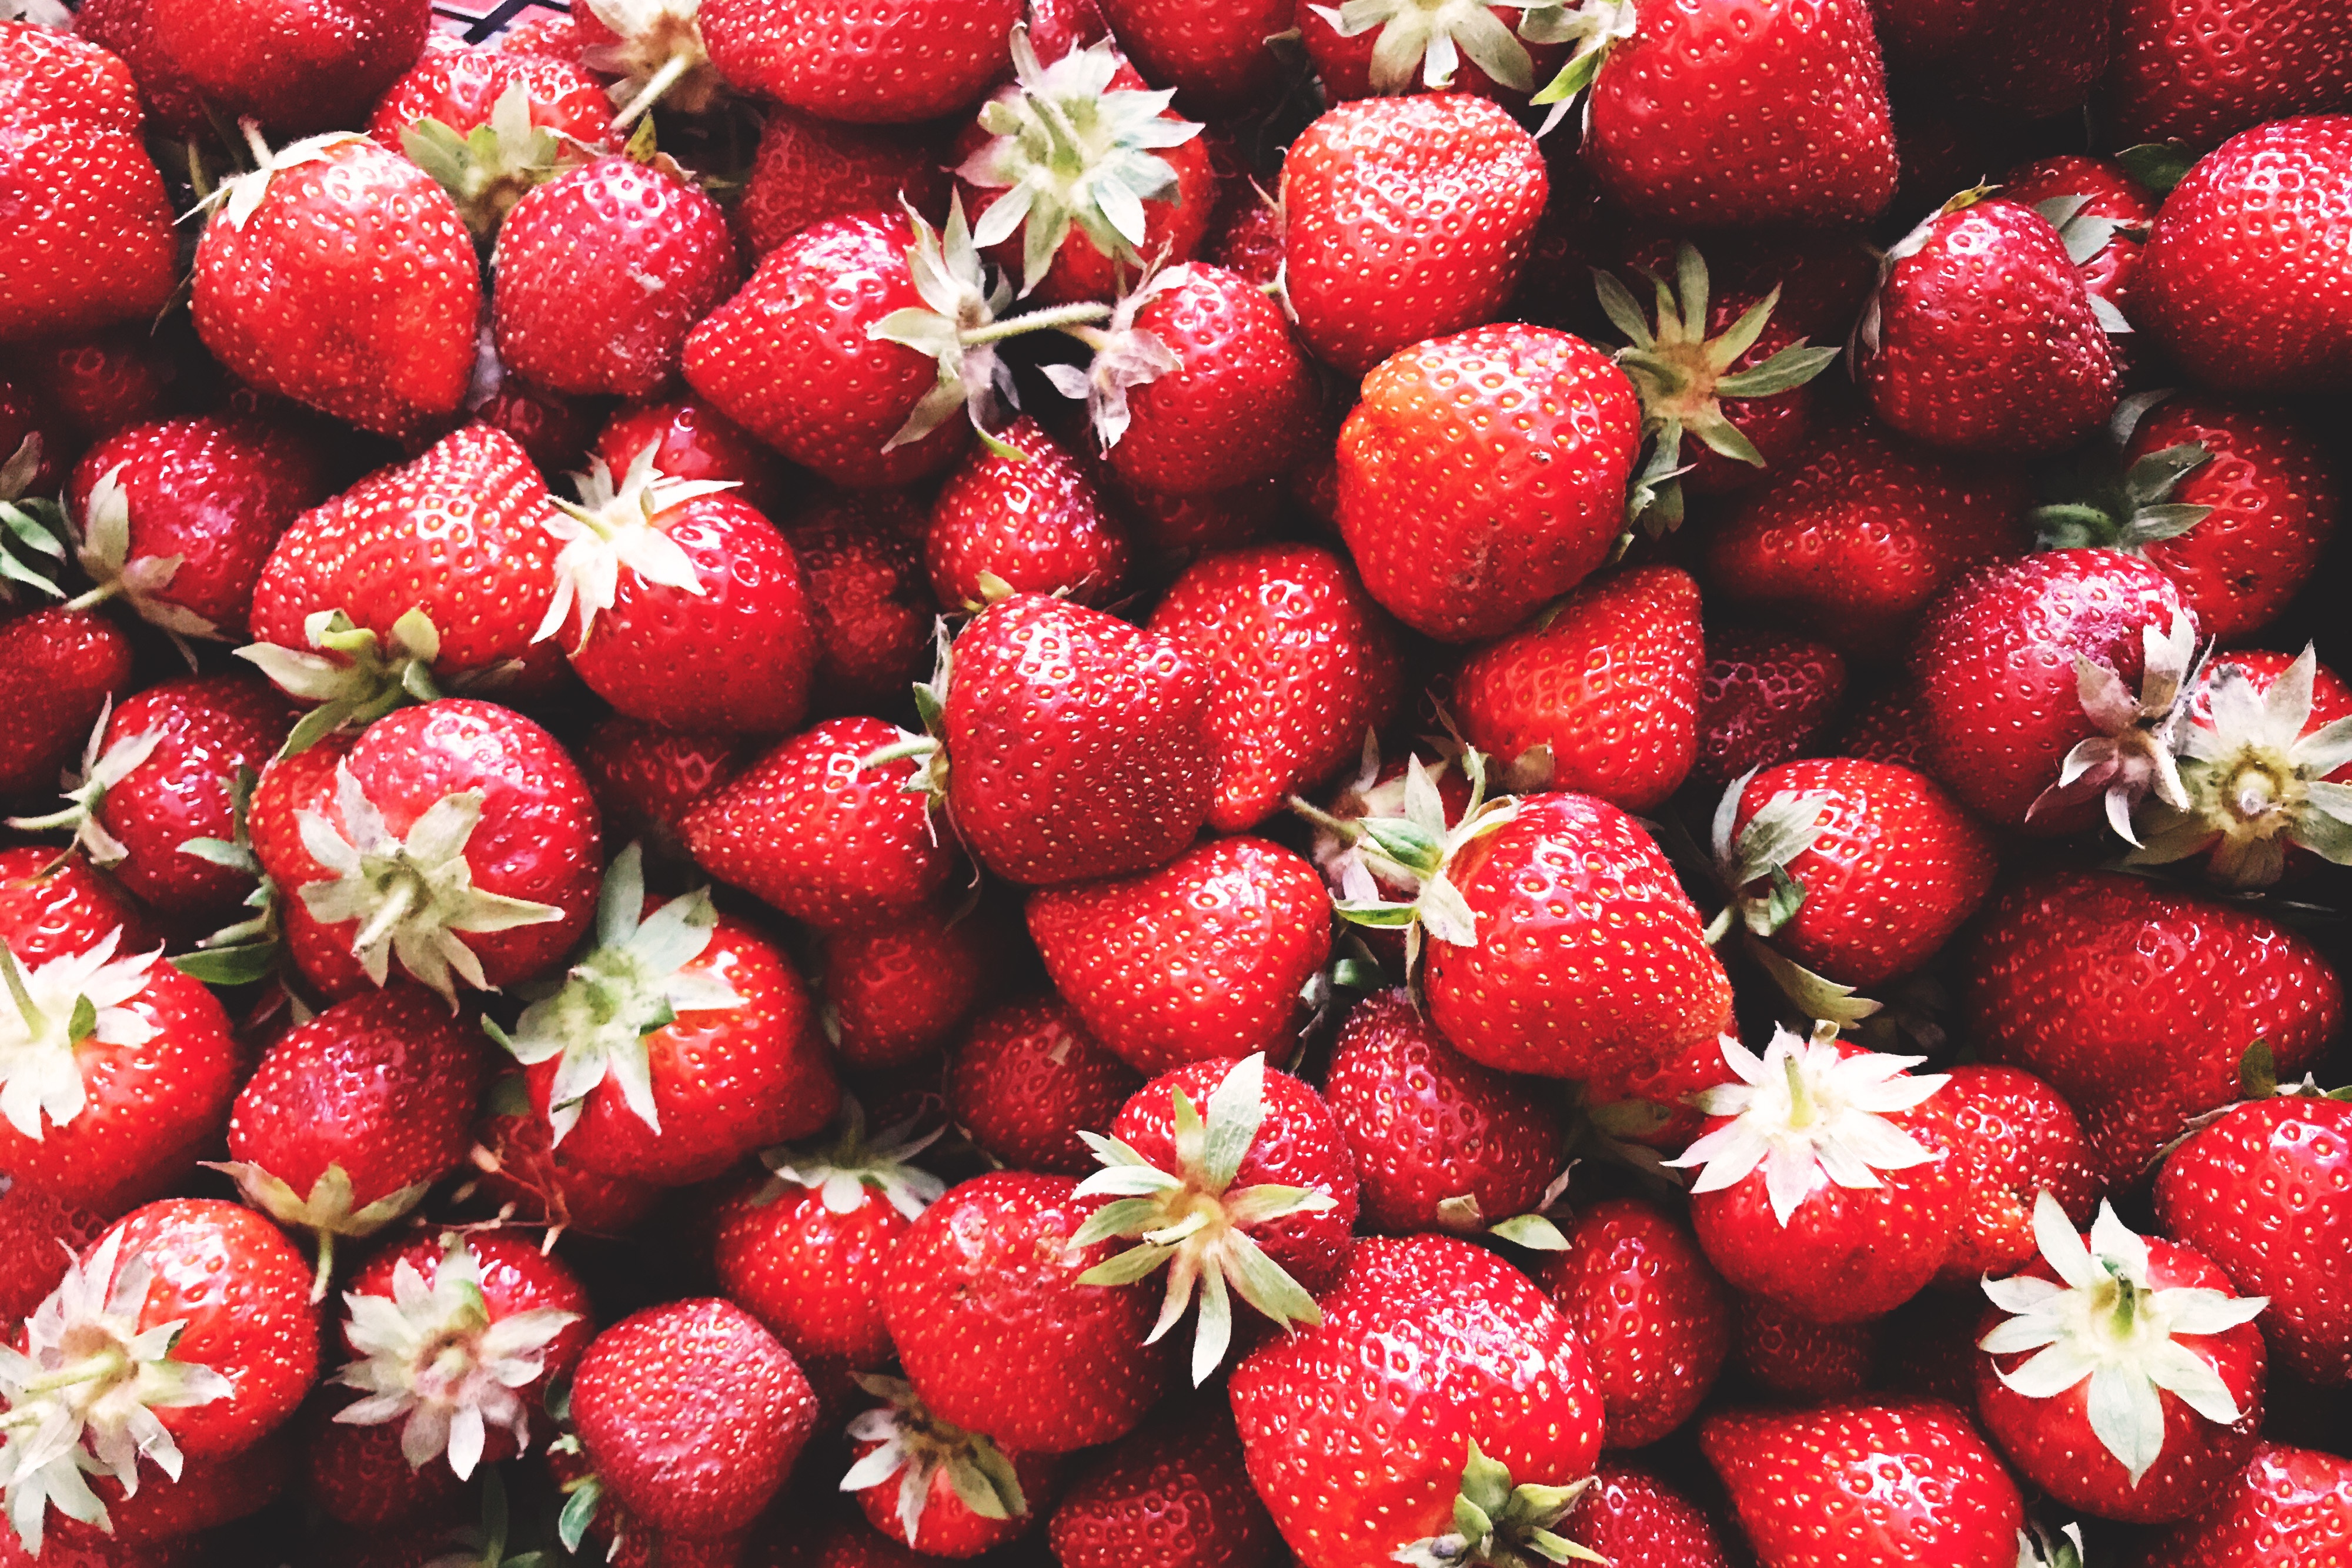
natural foods, strawberries, strawberry, fruit, local food, plant, berry, food, frutti di bosco, accessory fruit, seedless fruit, superfood, Superfruit, produce, alpine strawberry, sweetness